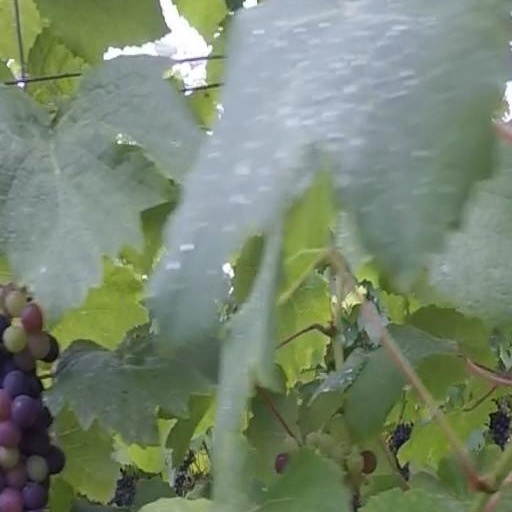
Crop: grape